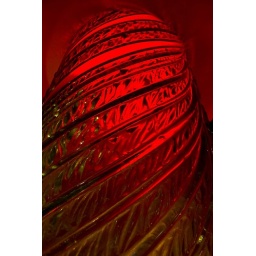
A glass column that caught my eye in Treasure Island.